Bulandet Chapel

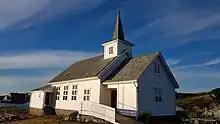
View of the chapel

Bulandet Chapel is a chapel of the Church of Norway in Askvoll Municipality in Vestland county, Norway. It is located on the Kjempeneset point on the island of Musøya in the Bulandet islands. It is one of three annex chapels in the Askvoll parish which is part of the Sunnfjord prosti (deanery) in the Diocese of Bjørgvin. The white, wooden chapel was built in 1905 in a long church design. It was consecrated as a chapel on 27 July 1909 by the dean for the Sunnfjord prosti, Henrik Borchgrevink. The chapel seats about 170 people.